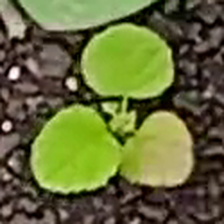
Weed species: Little_Mallow(Malva parviflora)